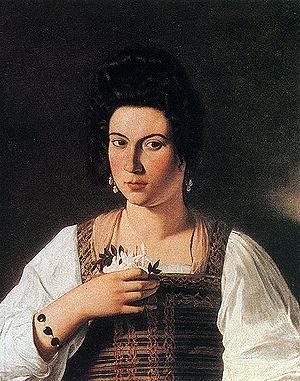
Une œuvre perdue est une œuvre d'art attestée par des sources crédibles mais qui n'est présente dans aucun musée ou collection privée, ou dont la destruction est connue, qu'elle soit délibérée, accidentelle ou par négligence.